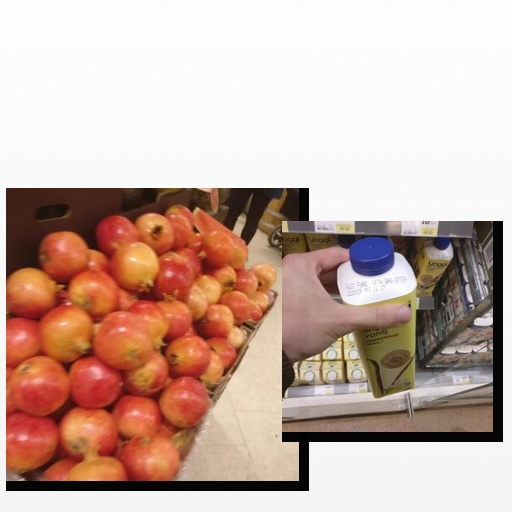
Food items: yoghurt, pomegranate